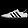
Label: Sneaker